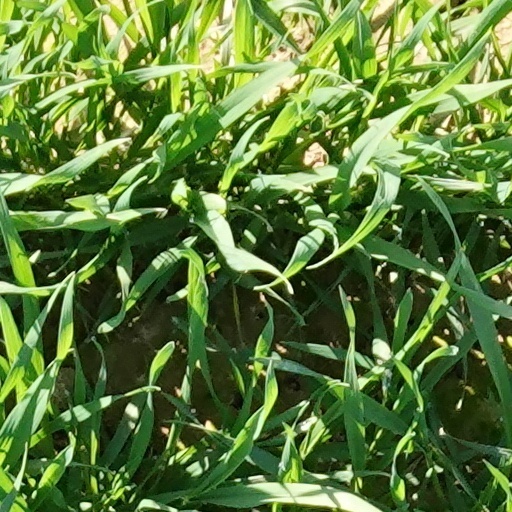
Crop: wheat